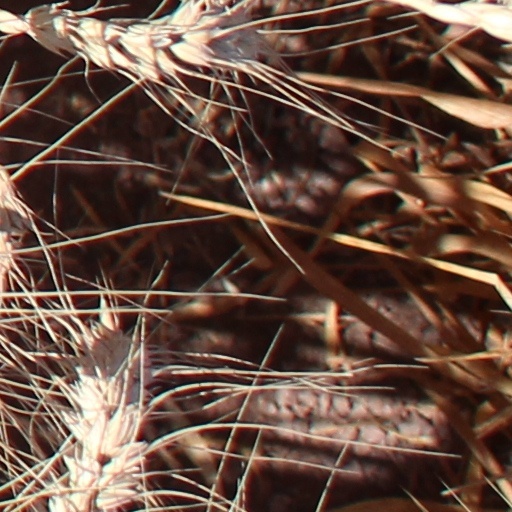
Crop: wheat